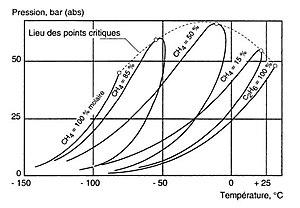
Diagramme de phase des mélanges méthane-éthane. Pression de changement d'état en fonction de la température et de la composition. Trait continu
En chimie physique, et plus particulièrement en thermodynamique, la formule de Clapeyron, également appelée relation de Clapeyron ou équation de Clapeyron, est une relation exprimant l'évolution de la pression de changement d'état d'un corps pur en fonction de la température, voir la figure 1. Elle porte le nom d'Émile Clapeyron qui l'établit en 1834.